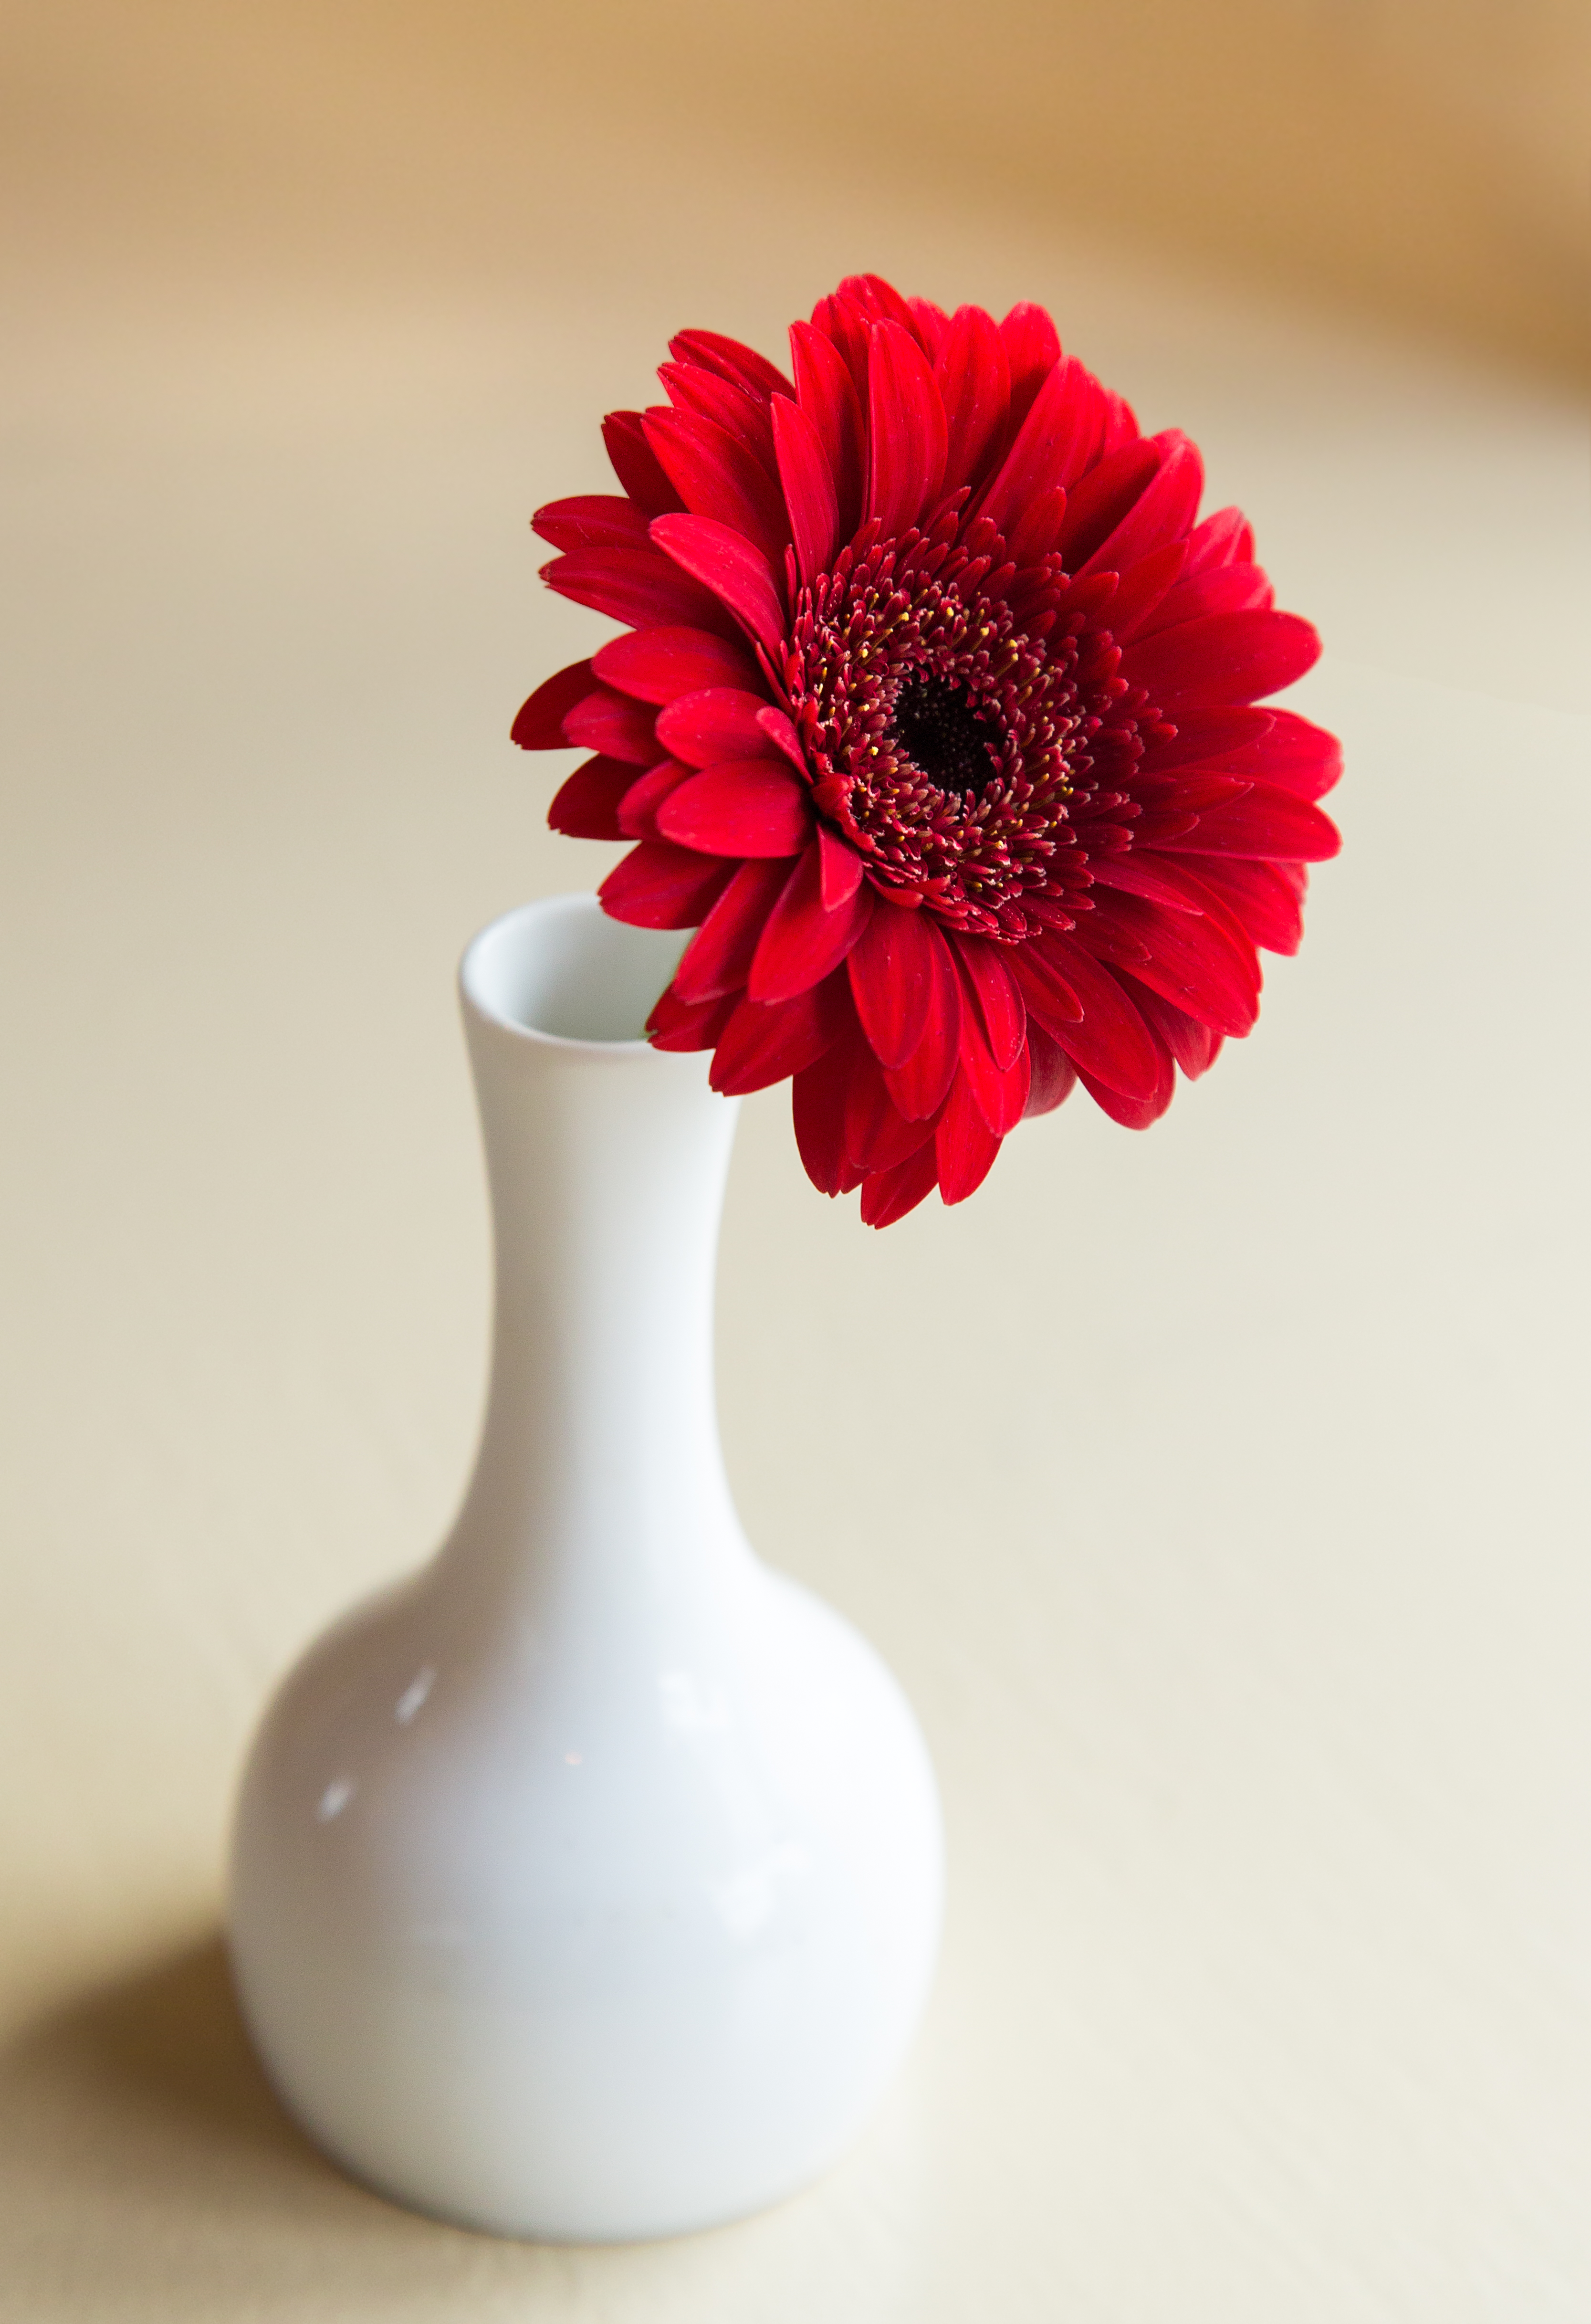
plant, white, flower, petal, home, daisy, bouquet, vase, red, indoor, serene, pink, life, art, one, whitebackground, stilllife, still, gerbera, simple, floristry, flowering plant, daisy family, gerberadaisy, cut flowers, land plant